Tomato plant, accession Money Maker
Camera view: horizontal (90 deg, fisheye); turntable rotation: 60 degrees
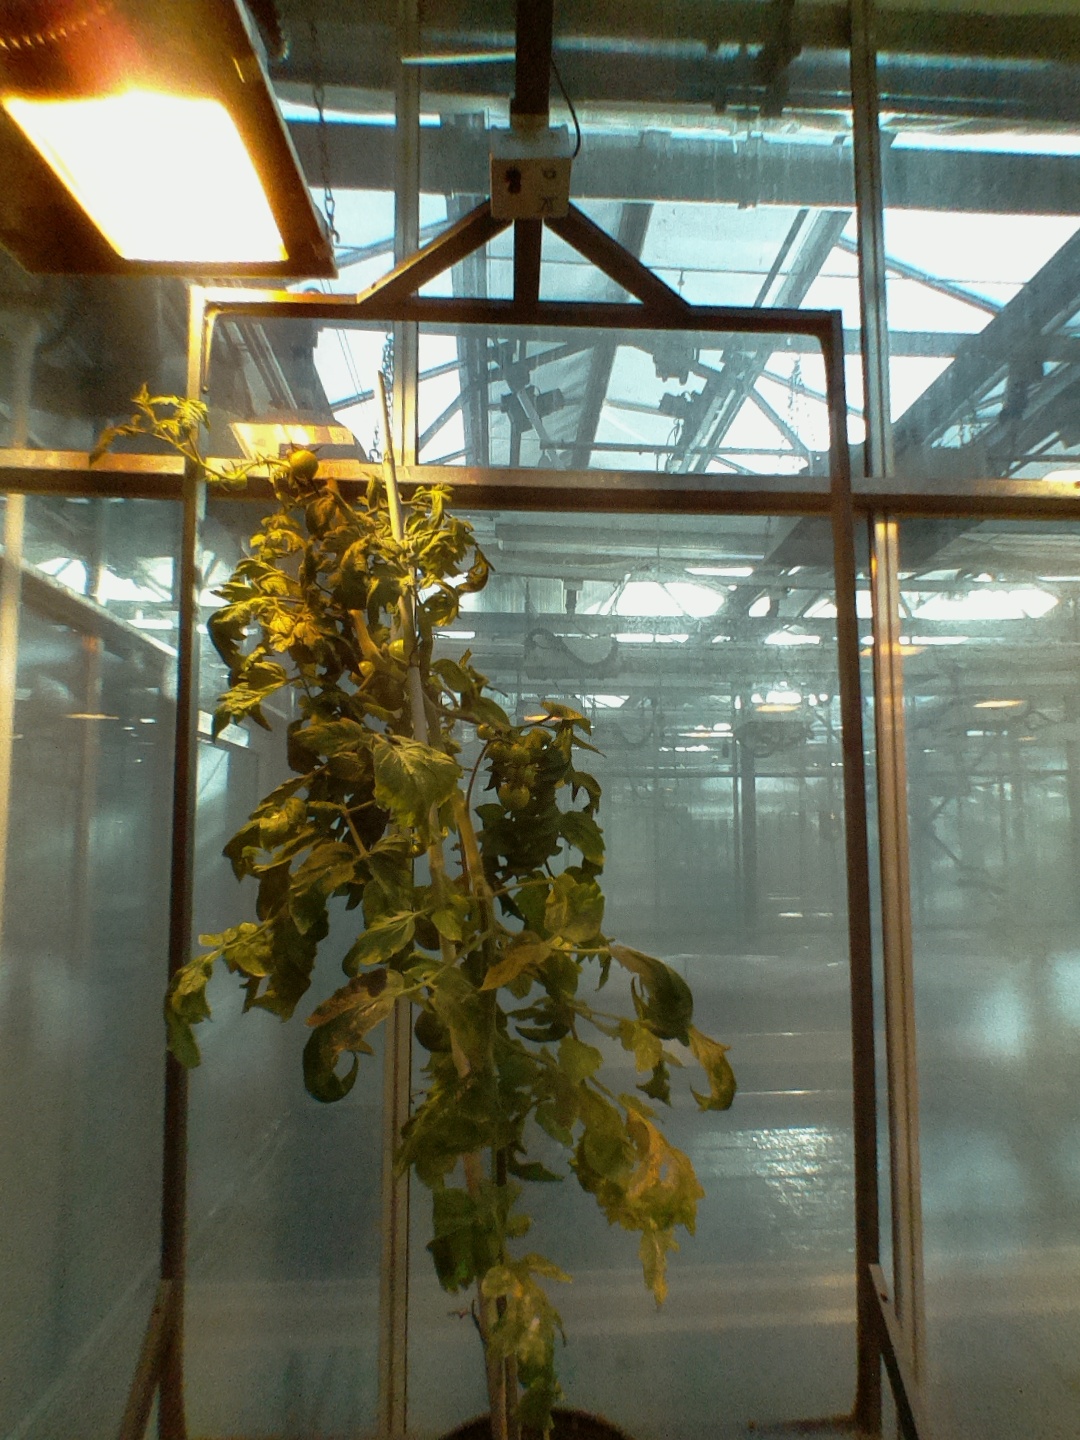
BBCH growth stage 74: 40%-50% of final fruit size